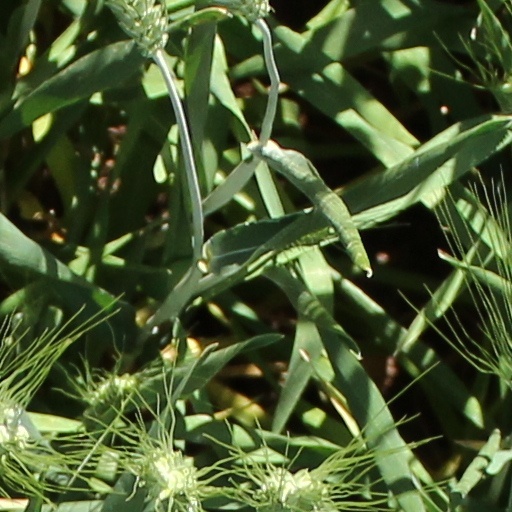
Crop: wheat